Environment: real
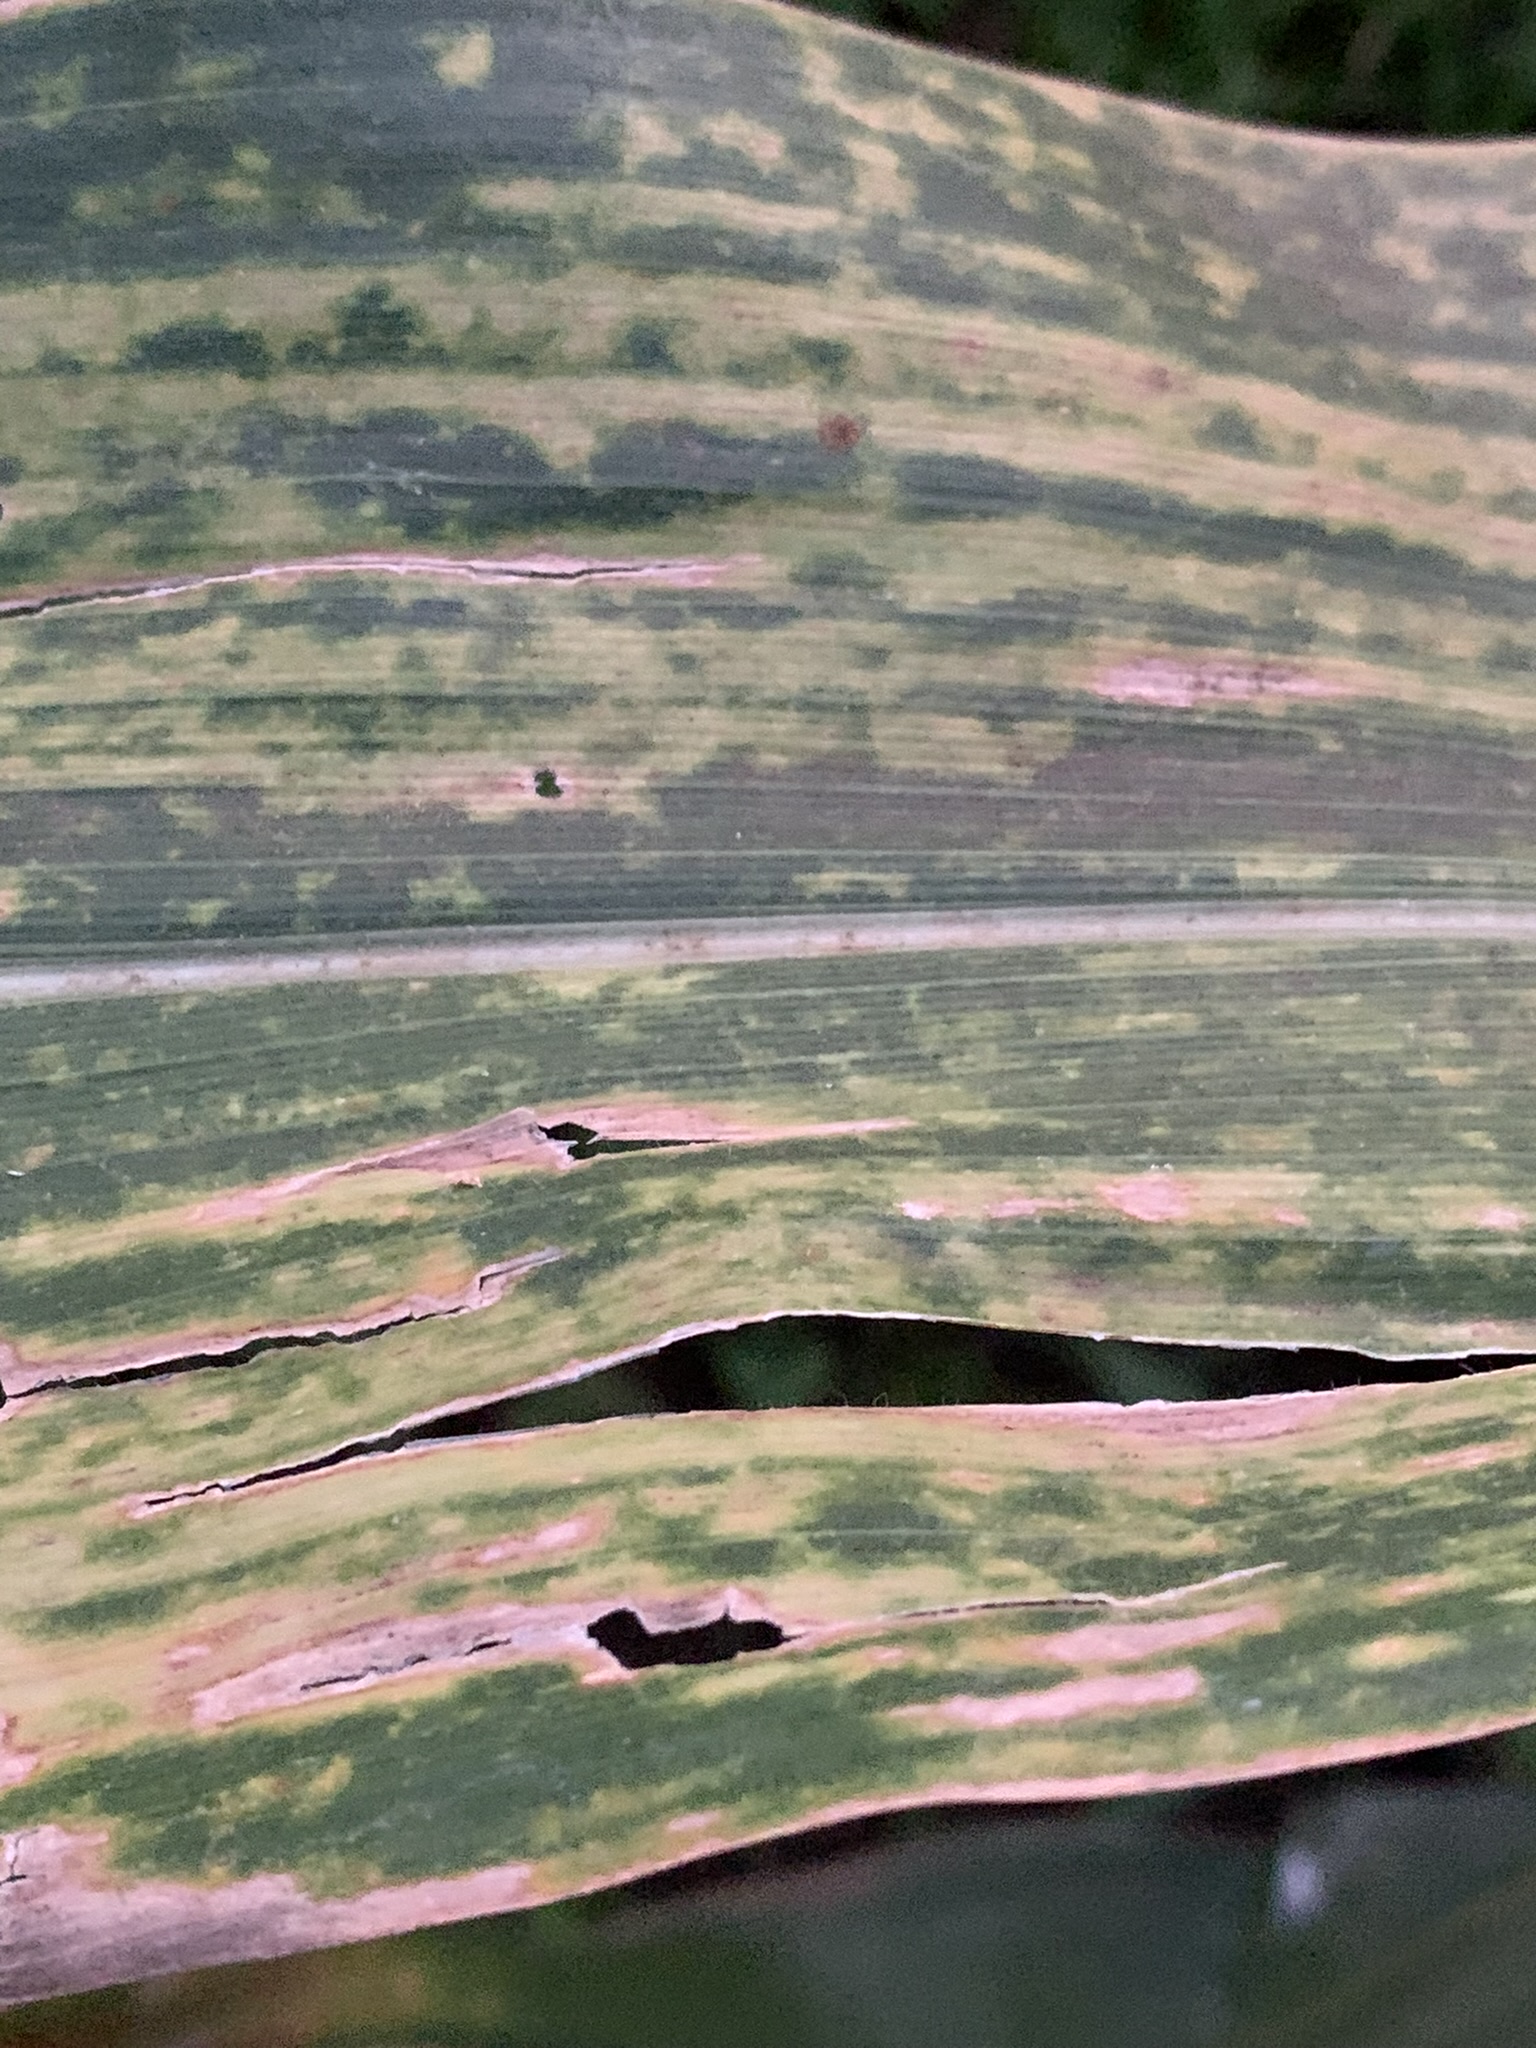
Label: lethal_necrosis